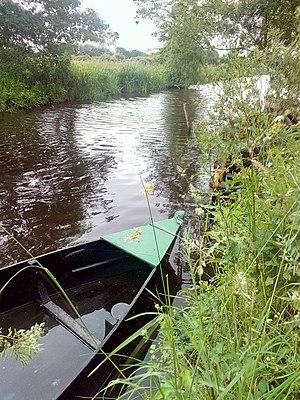
Chaland amarré sur le canal de Sainte-Reine-De-Bretagne dans le parc naturel régional de Brière au lieu nommé par les habitants ""port de Sainte-Reine-De-Bretagne"""
La réserve naturelle régionale du marais de Brière est une réserve naturelle régionale située en Pays de la Loire. Classée en 2012, elle occupe une surface de 836 hectares au sein de la Grande Brière.